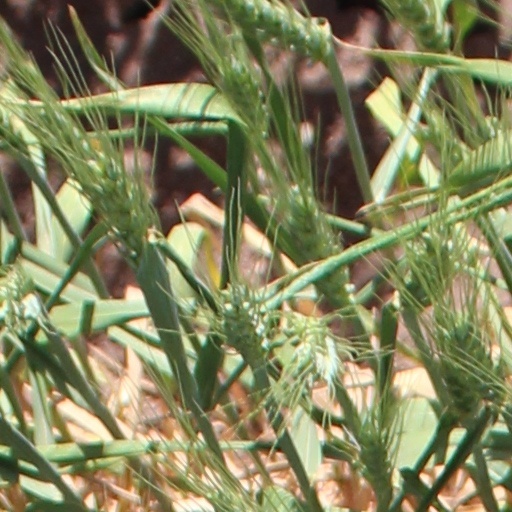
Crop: wheat